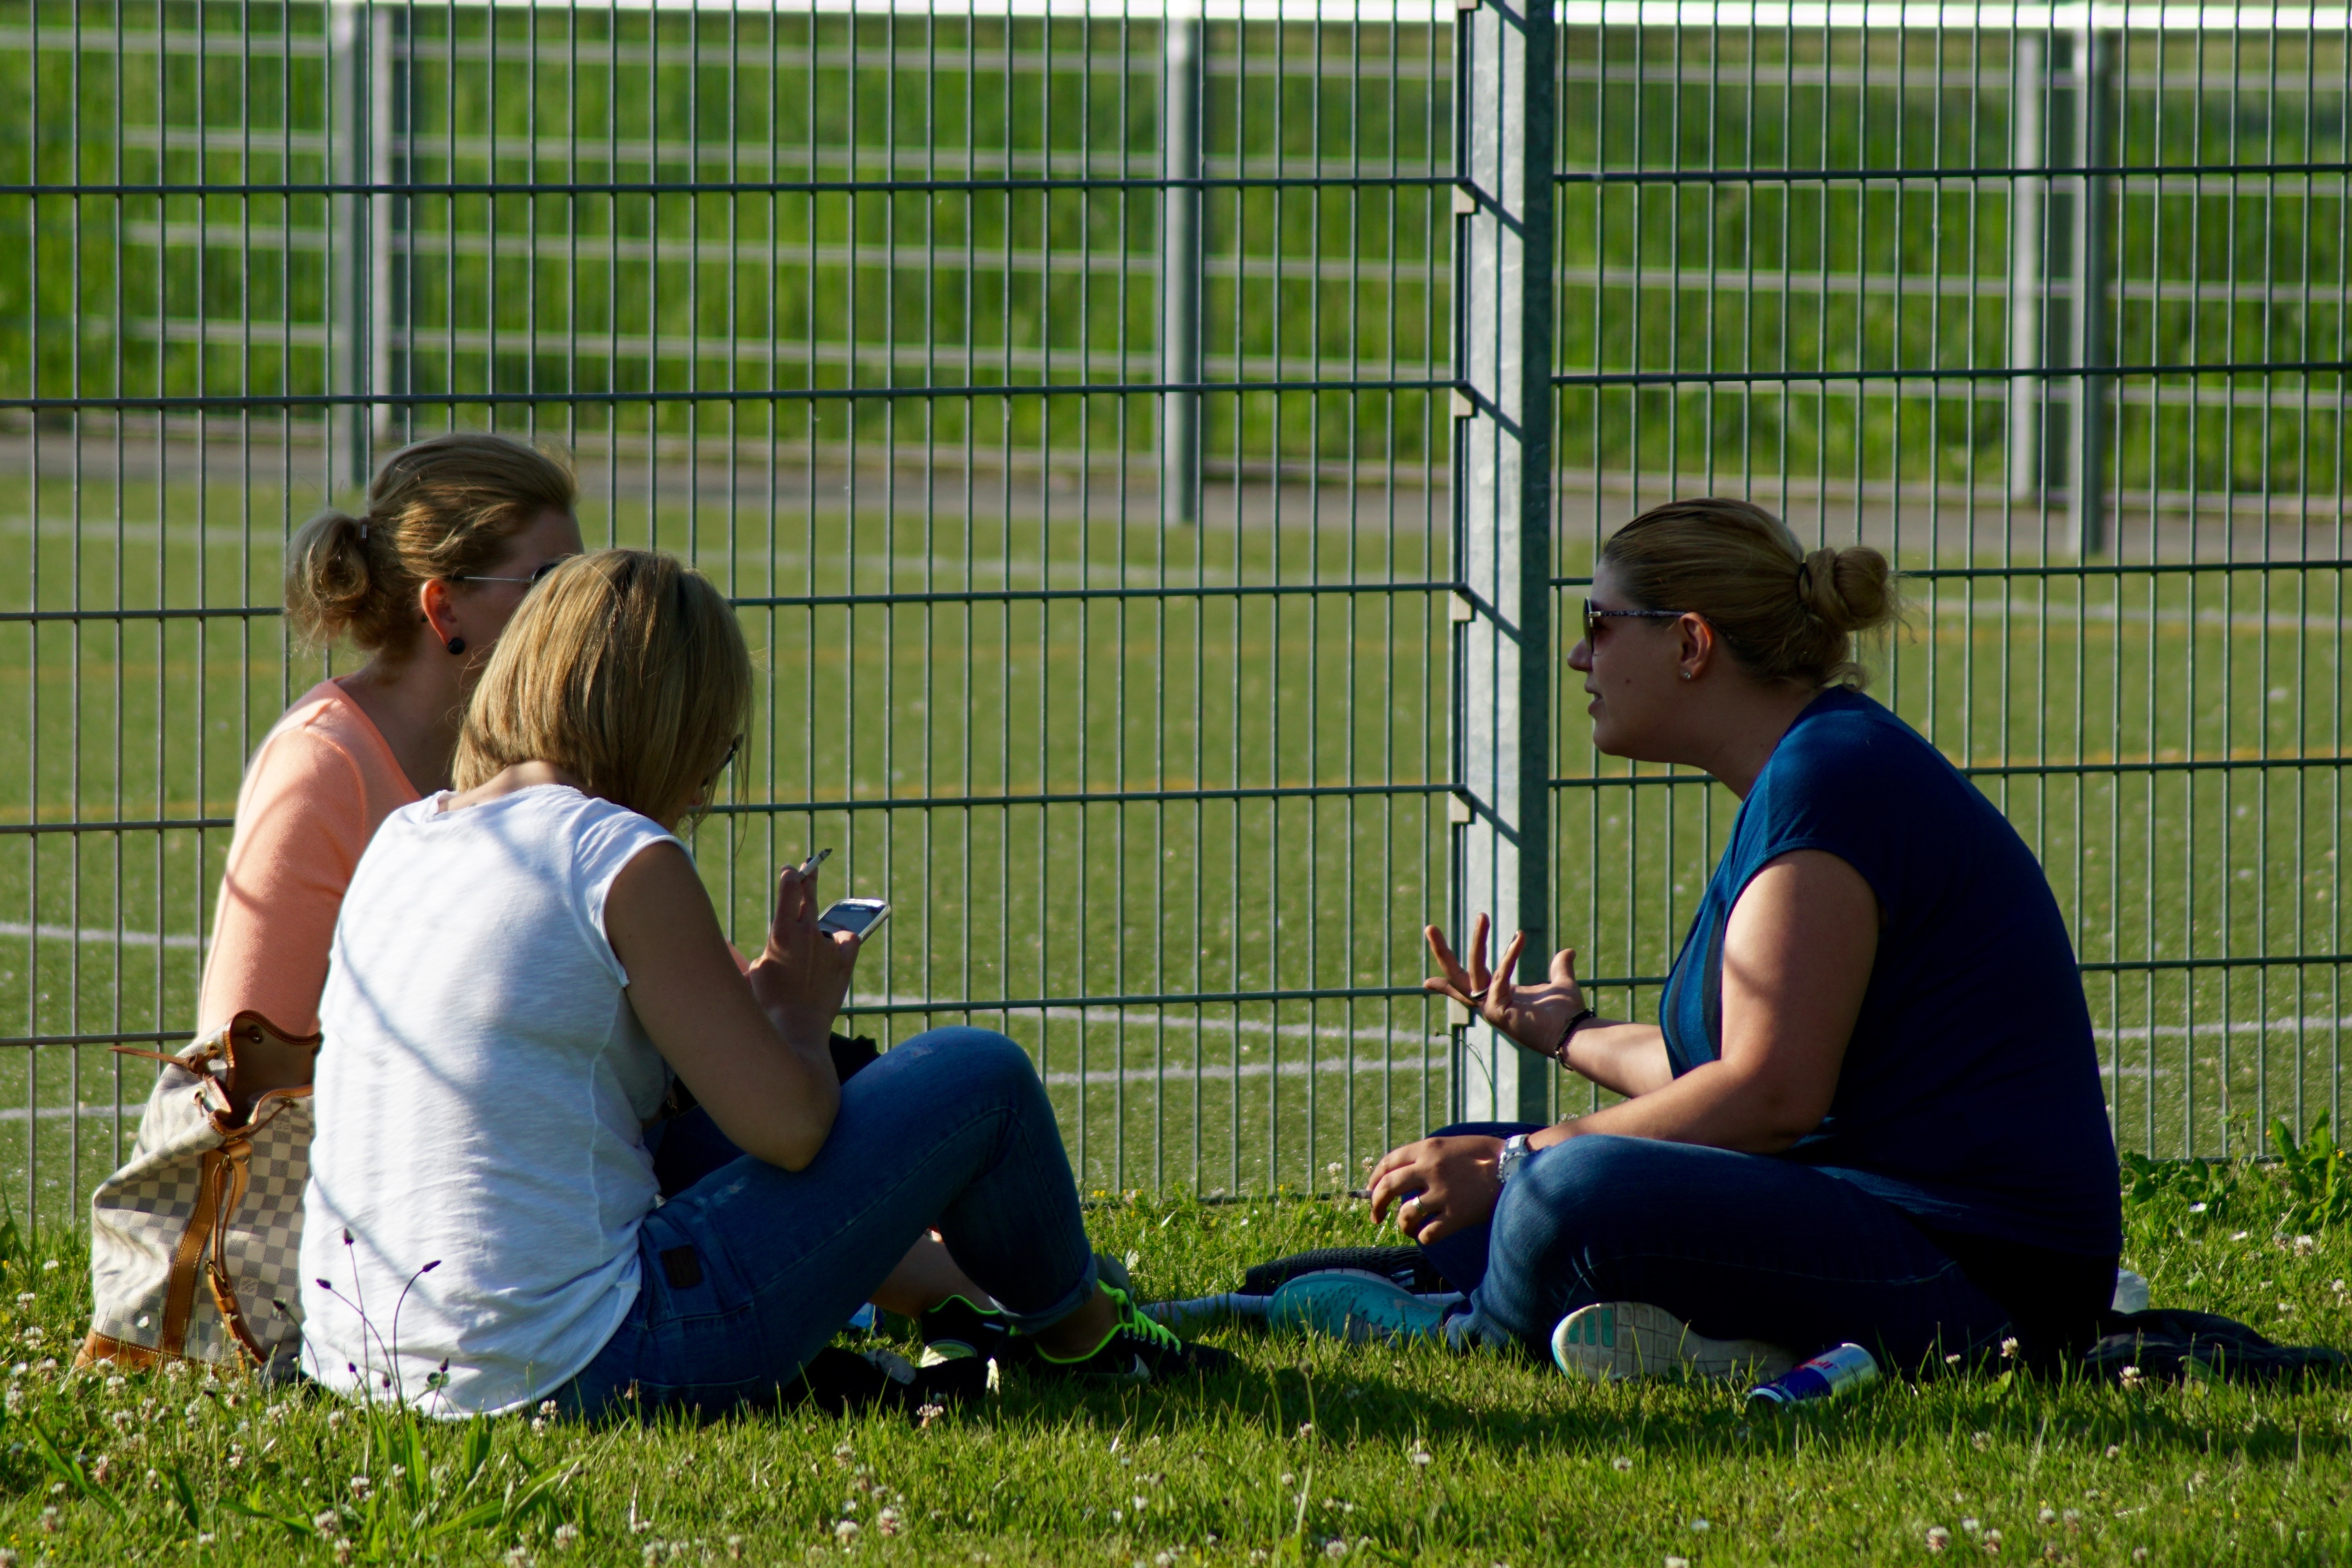
grass, lawn, play, sitting, player, women, exchange, roundtable